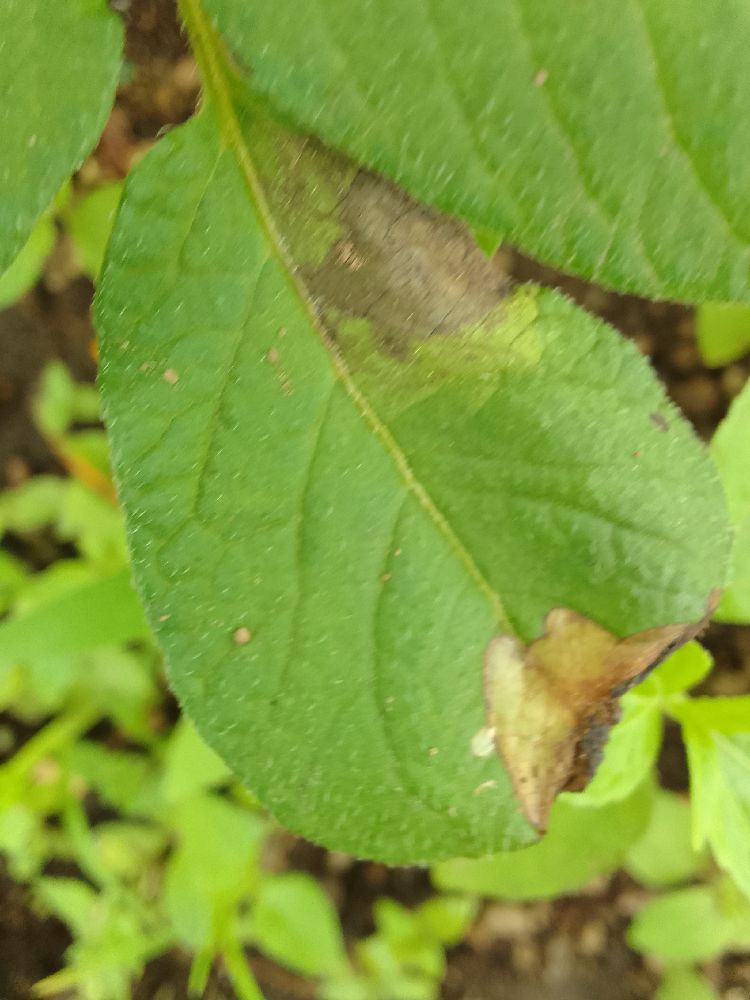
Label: Late blight